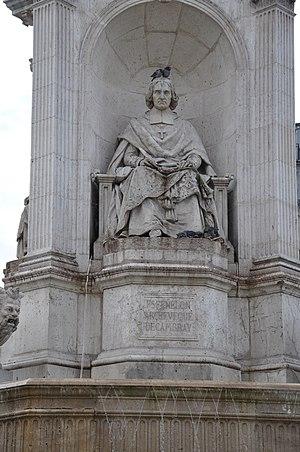
François de Salignac de La Mothe-Fénelon dit Fénelon, né le 6 août 1651 au château de Fénelon à Sainte-Mondane et mort le 7 janvier 1715 à Cambrai, est un homme d'Église, théologien, pédagogue et écrivain français.